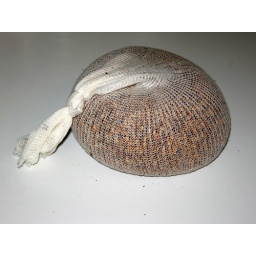
A bag of crushed malted grain used to steep in boiling water for the first 15 minutes.